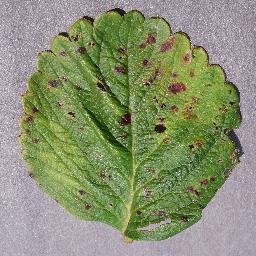
Label: Strawberry___Leaf_scorch